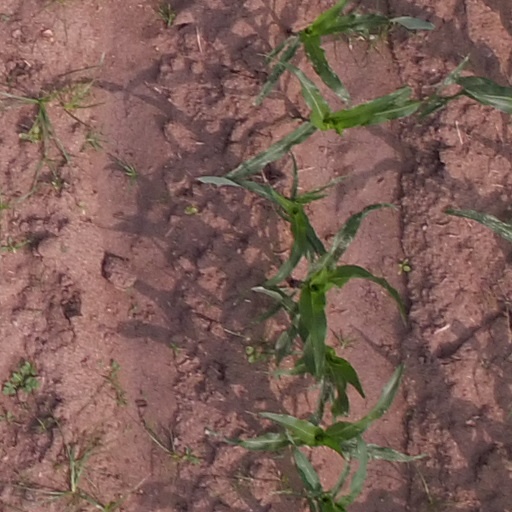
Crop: maize; corn